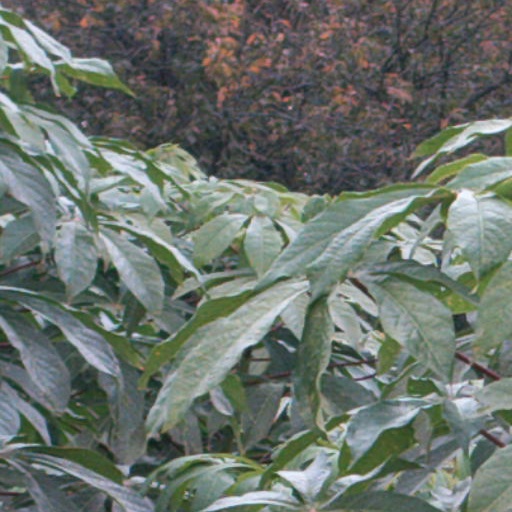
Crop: cassava